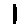
Label: 1